James H. Wilson (American football)

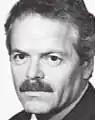

James H. Wilson (March 6, 1940 – March 27, 2013) was an American football coach. He was the 25th head football coach at The Apprentice School in Newport News, Virginia and he held that position for four seasons, from 1971 until 1974. His coaching record at Apprentice was 13–20.